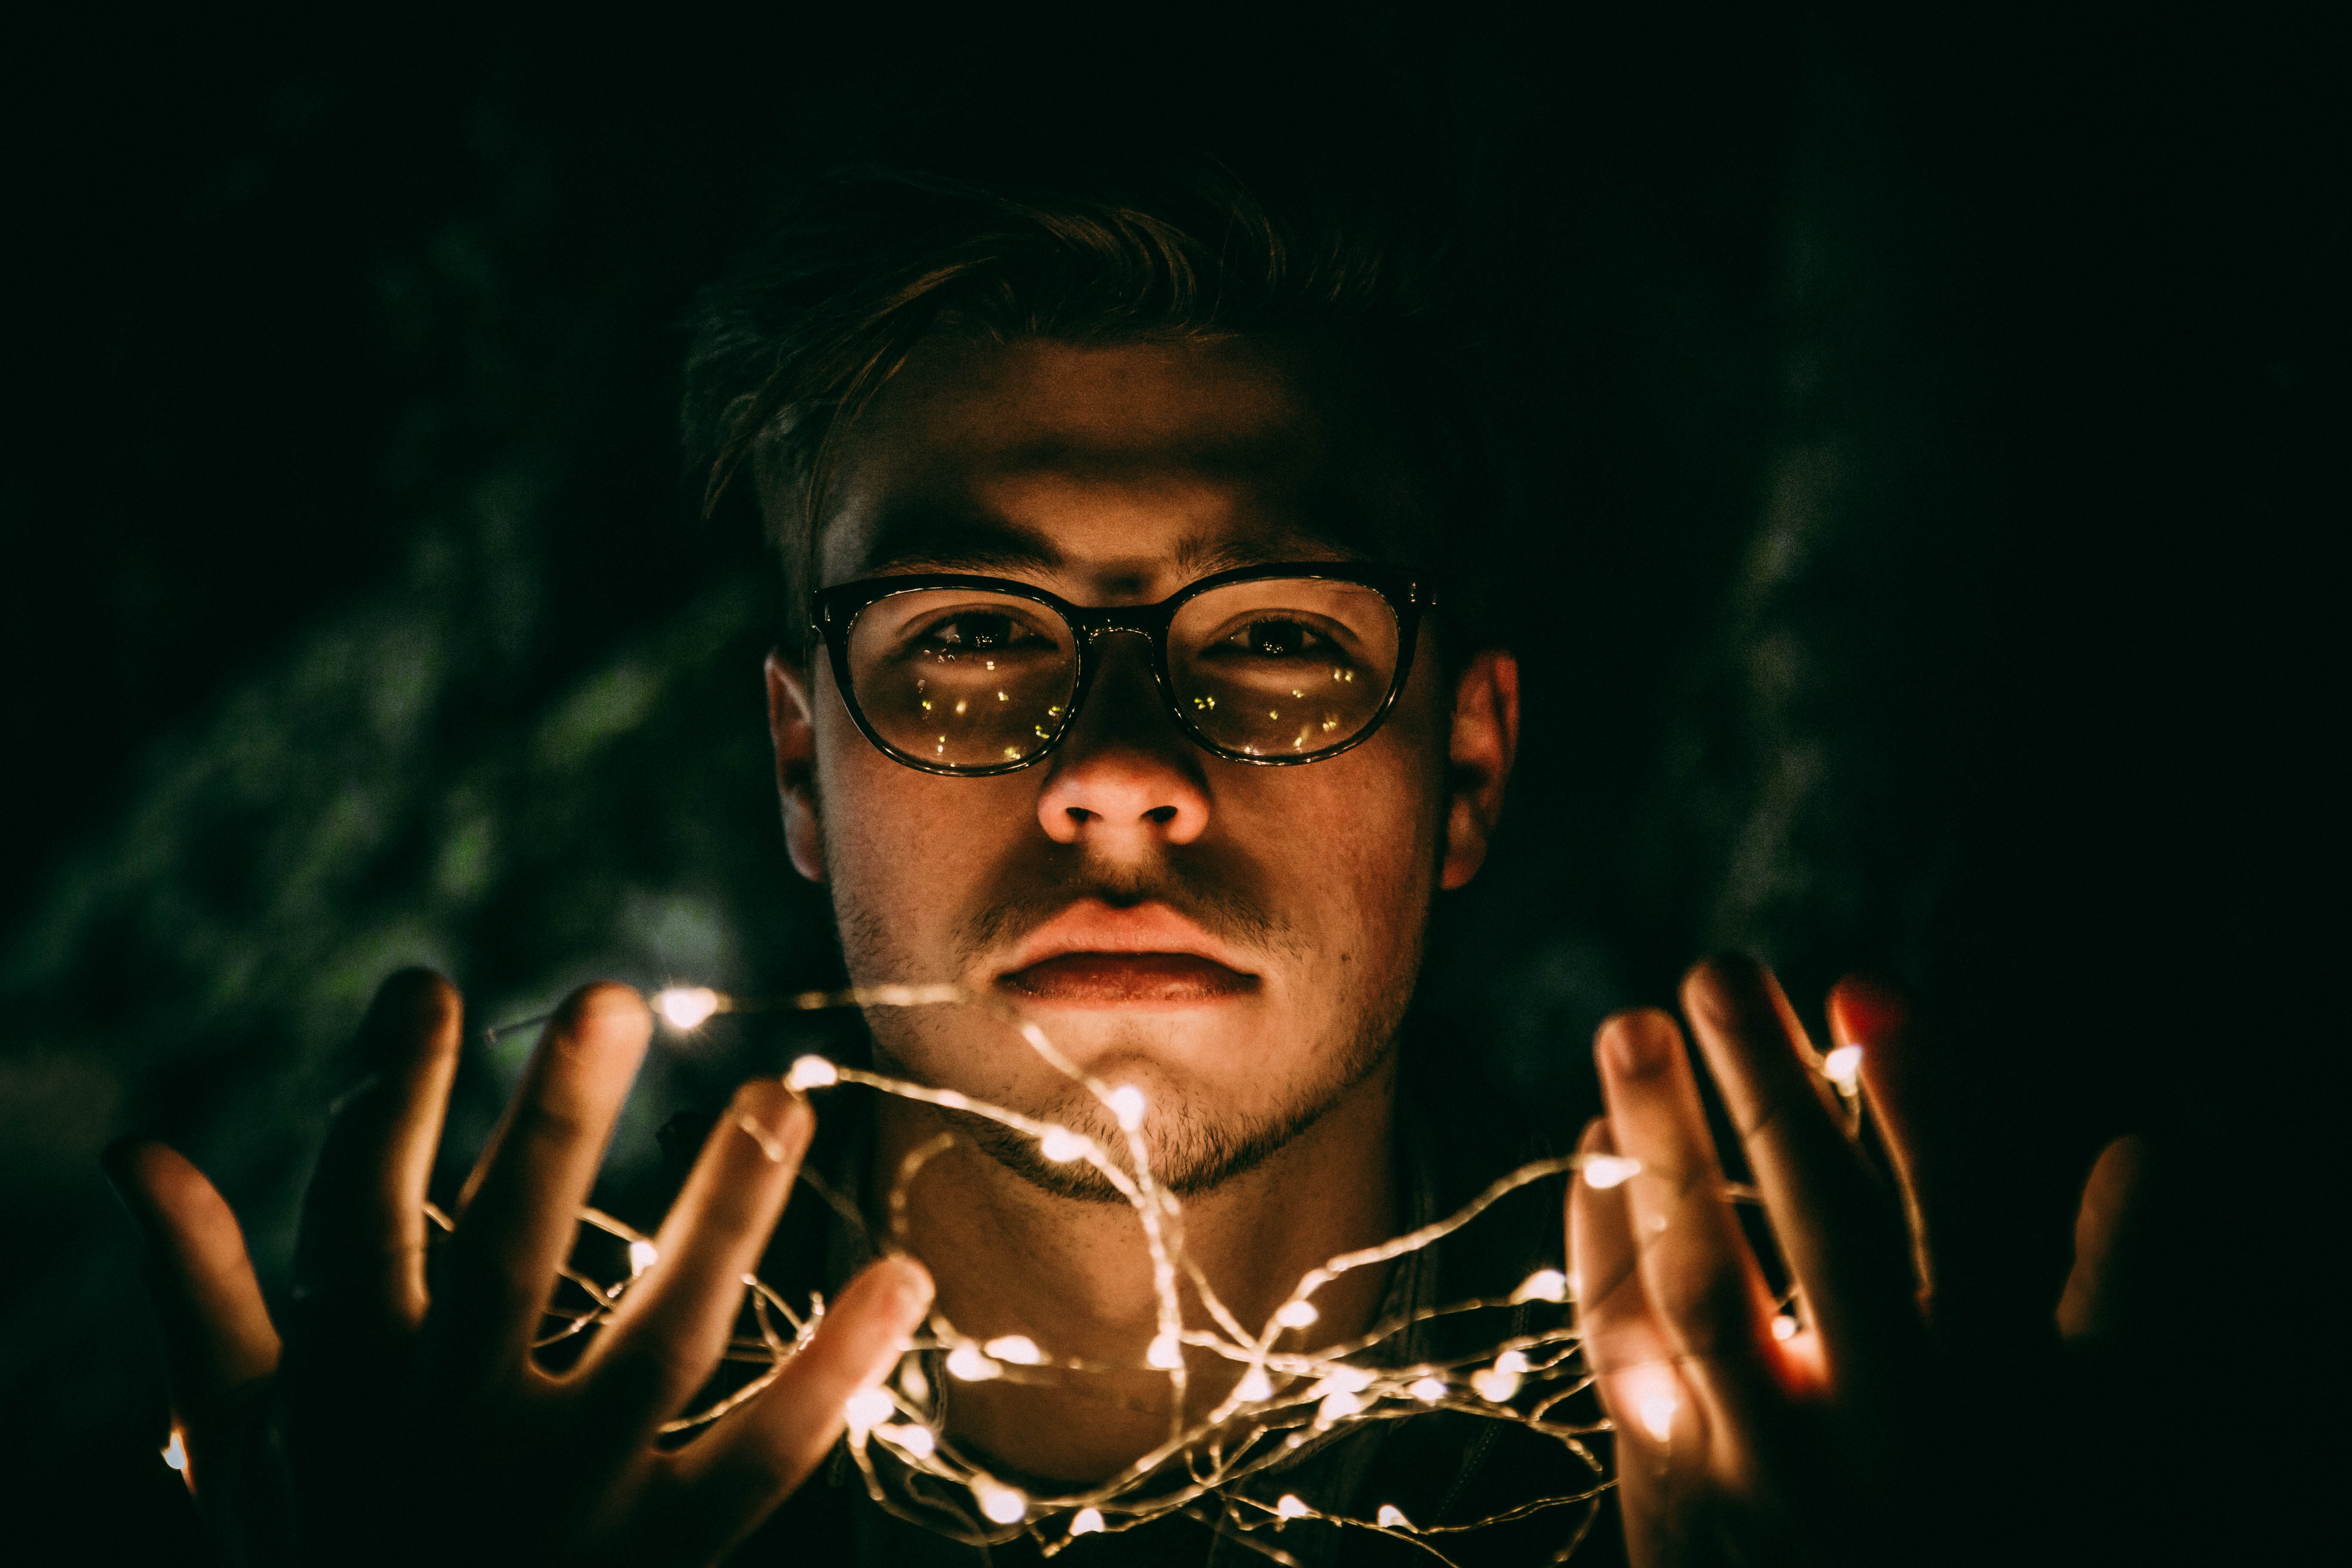
music, portrait, darkness, musician, glasses, singing, guitarist, entertainment